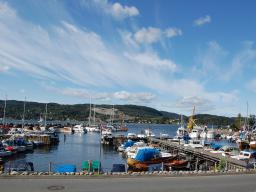
Label: Background_without_leaves